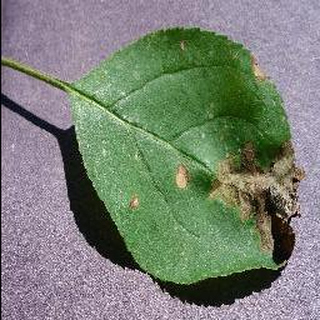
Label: apple_black_rot